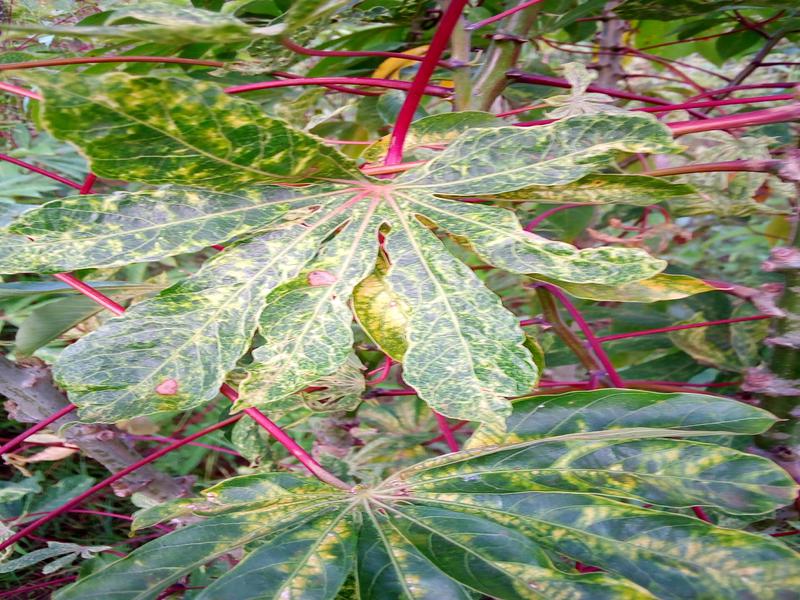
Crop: cassava
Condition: mosaic_disease